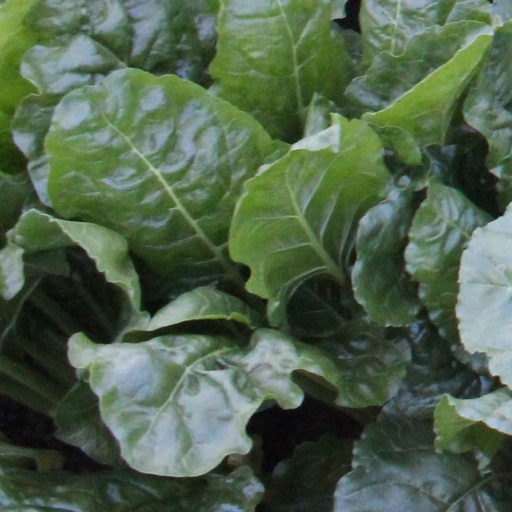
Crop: sugar beet